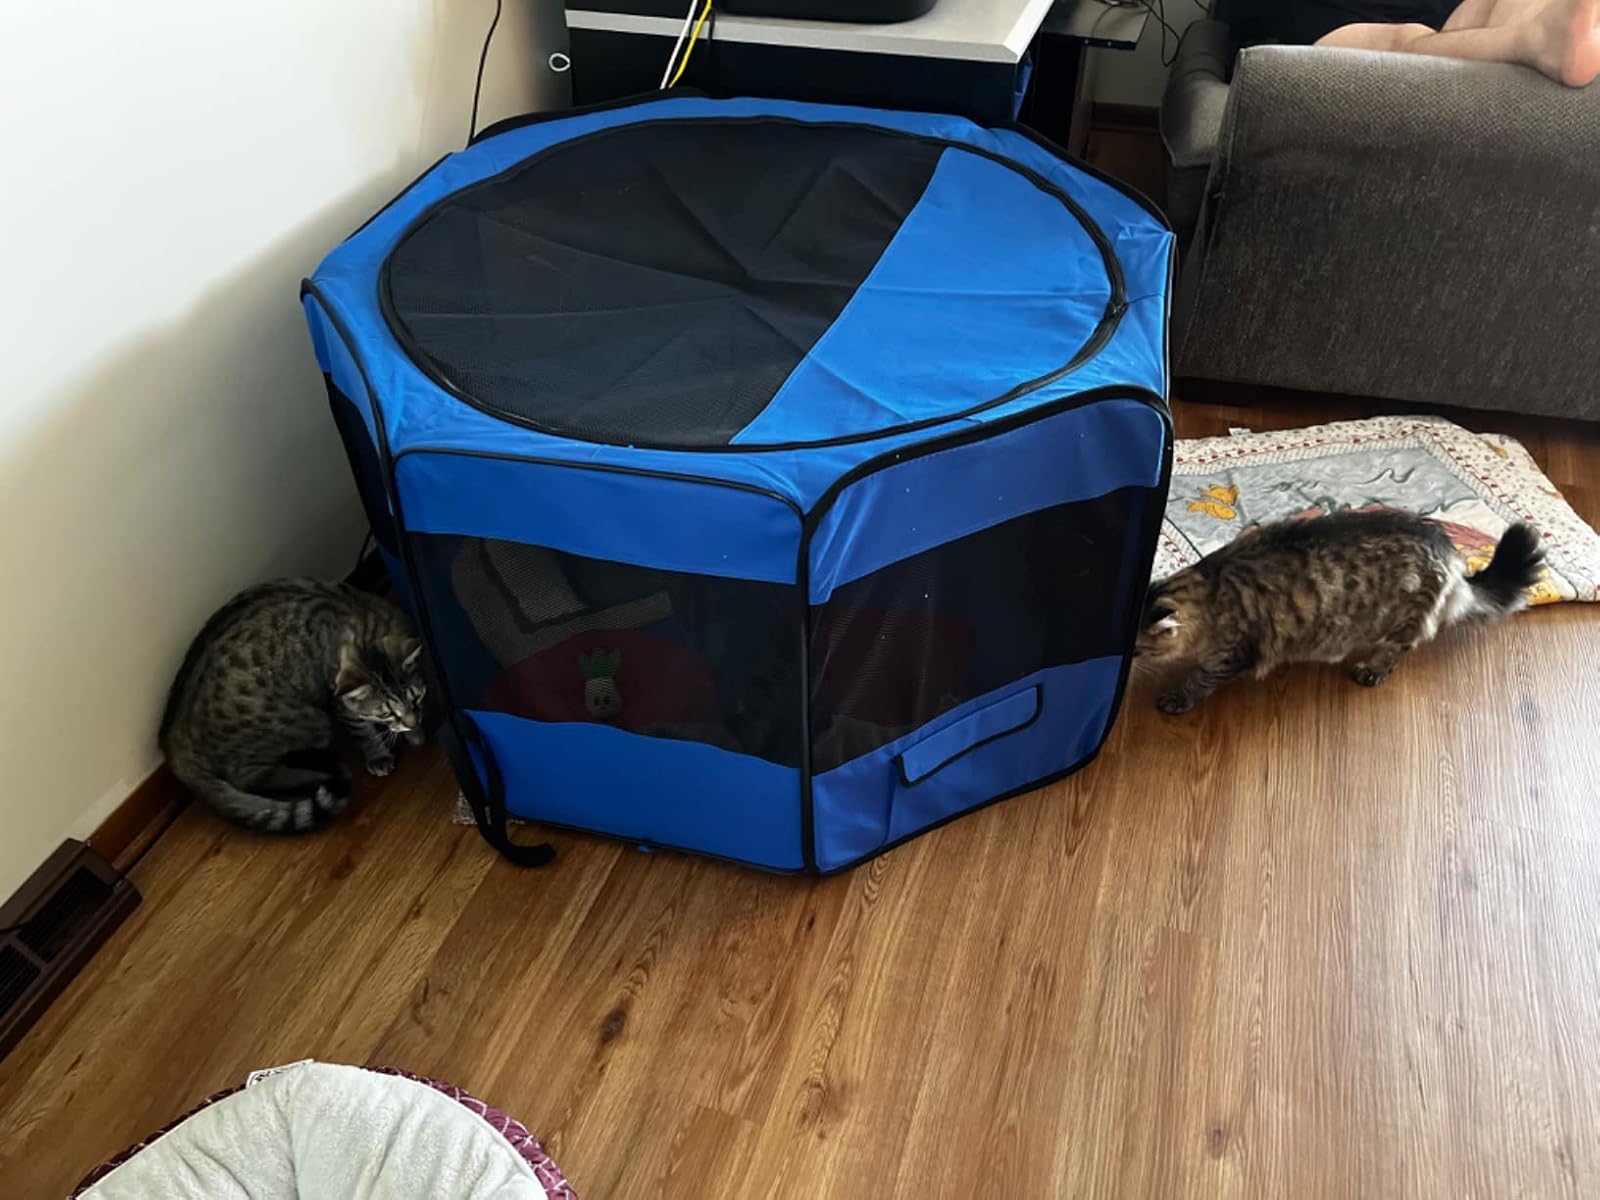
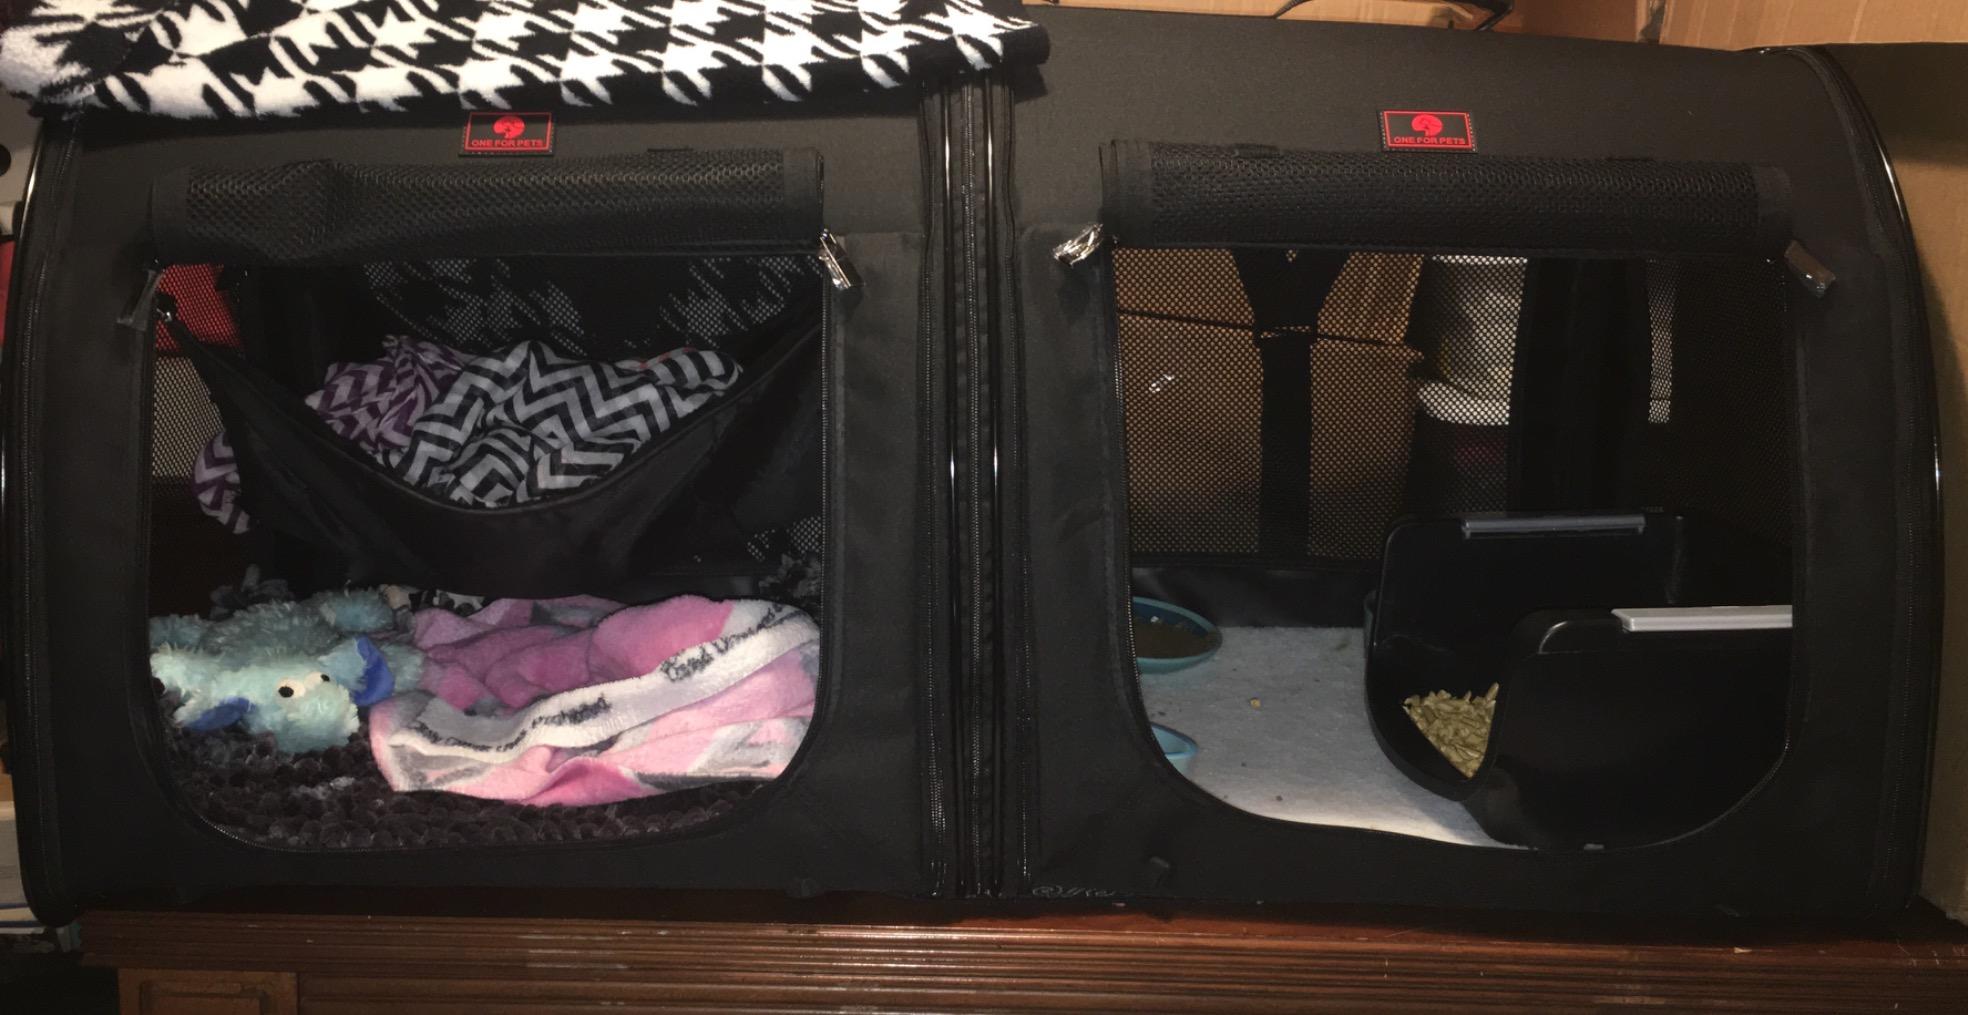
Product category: items_kennel
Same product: no